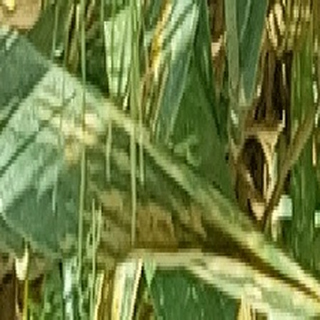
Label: wheat_yellow_rust